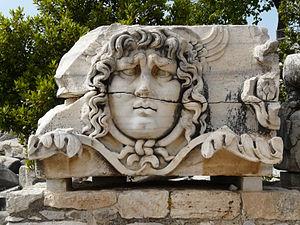
Méduse du temple d'Apollon à Didymes
Bordeaux présente plus de 3 000 mascarons qui participent à l'ornementation des façades et des fontaines de la ville.
En architecture, un mascaron ou masque, est un ornement représentant généralement un masque, une figure humaine, parfois effrayante, à la fonction apotropaïque : sa fonction originale était d'éloigner les mauvais esprits afin qu'ils ne pénètrent pas dans la demeure. Ils sont souvent apposés sur une clé d'arc de fenêtre ou de porte ou sur un linteau, ou un modillon. Certains mascarons apposés sur une fontaine crachent de l'eau en jet.